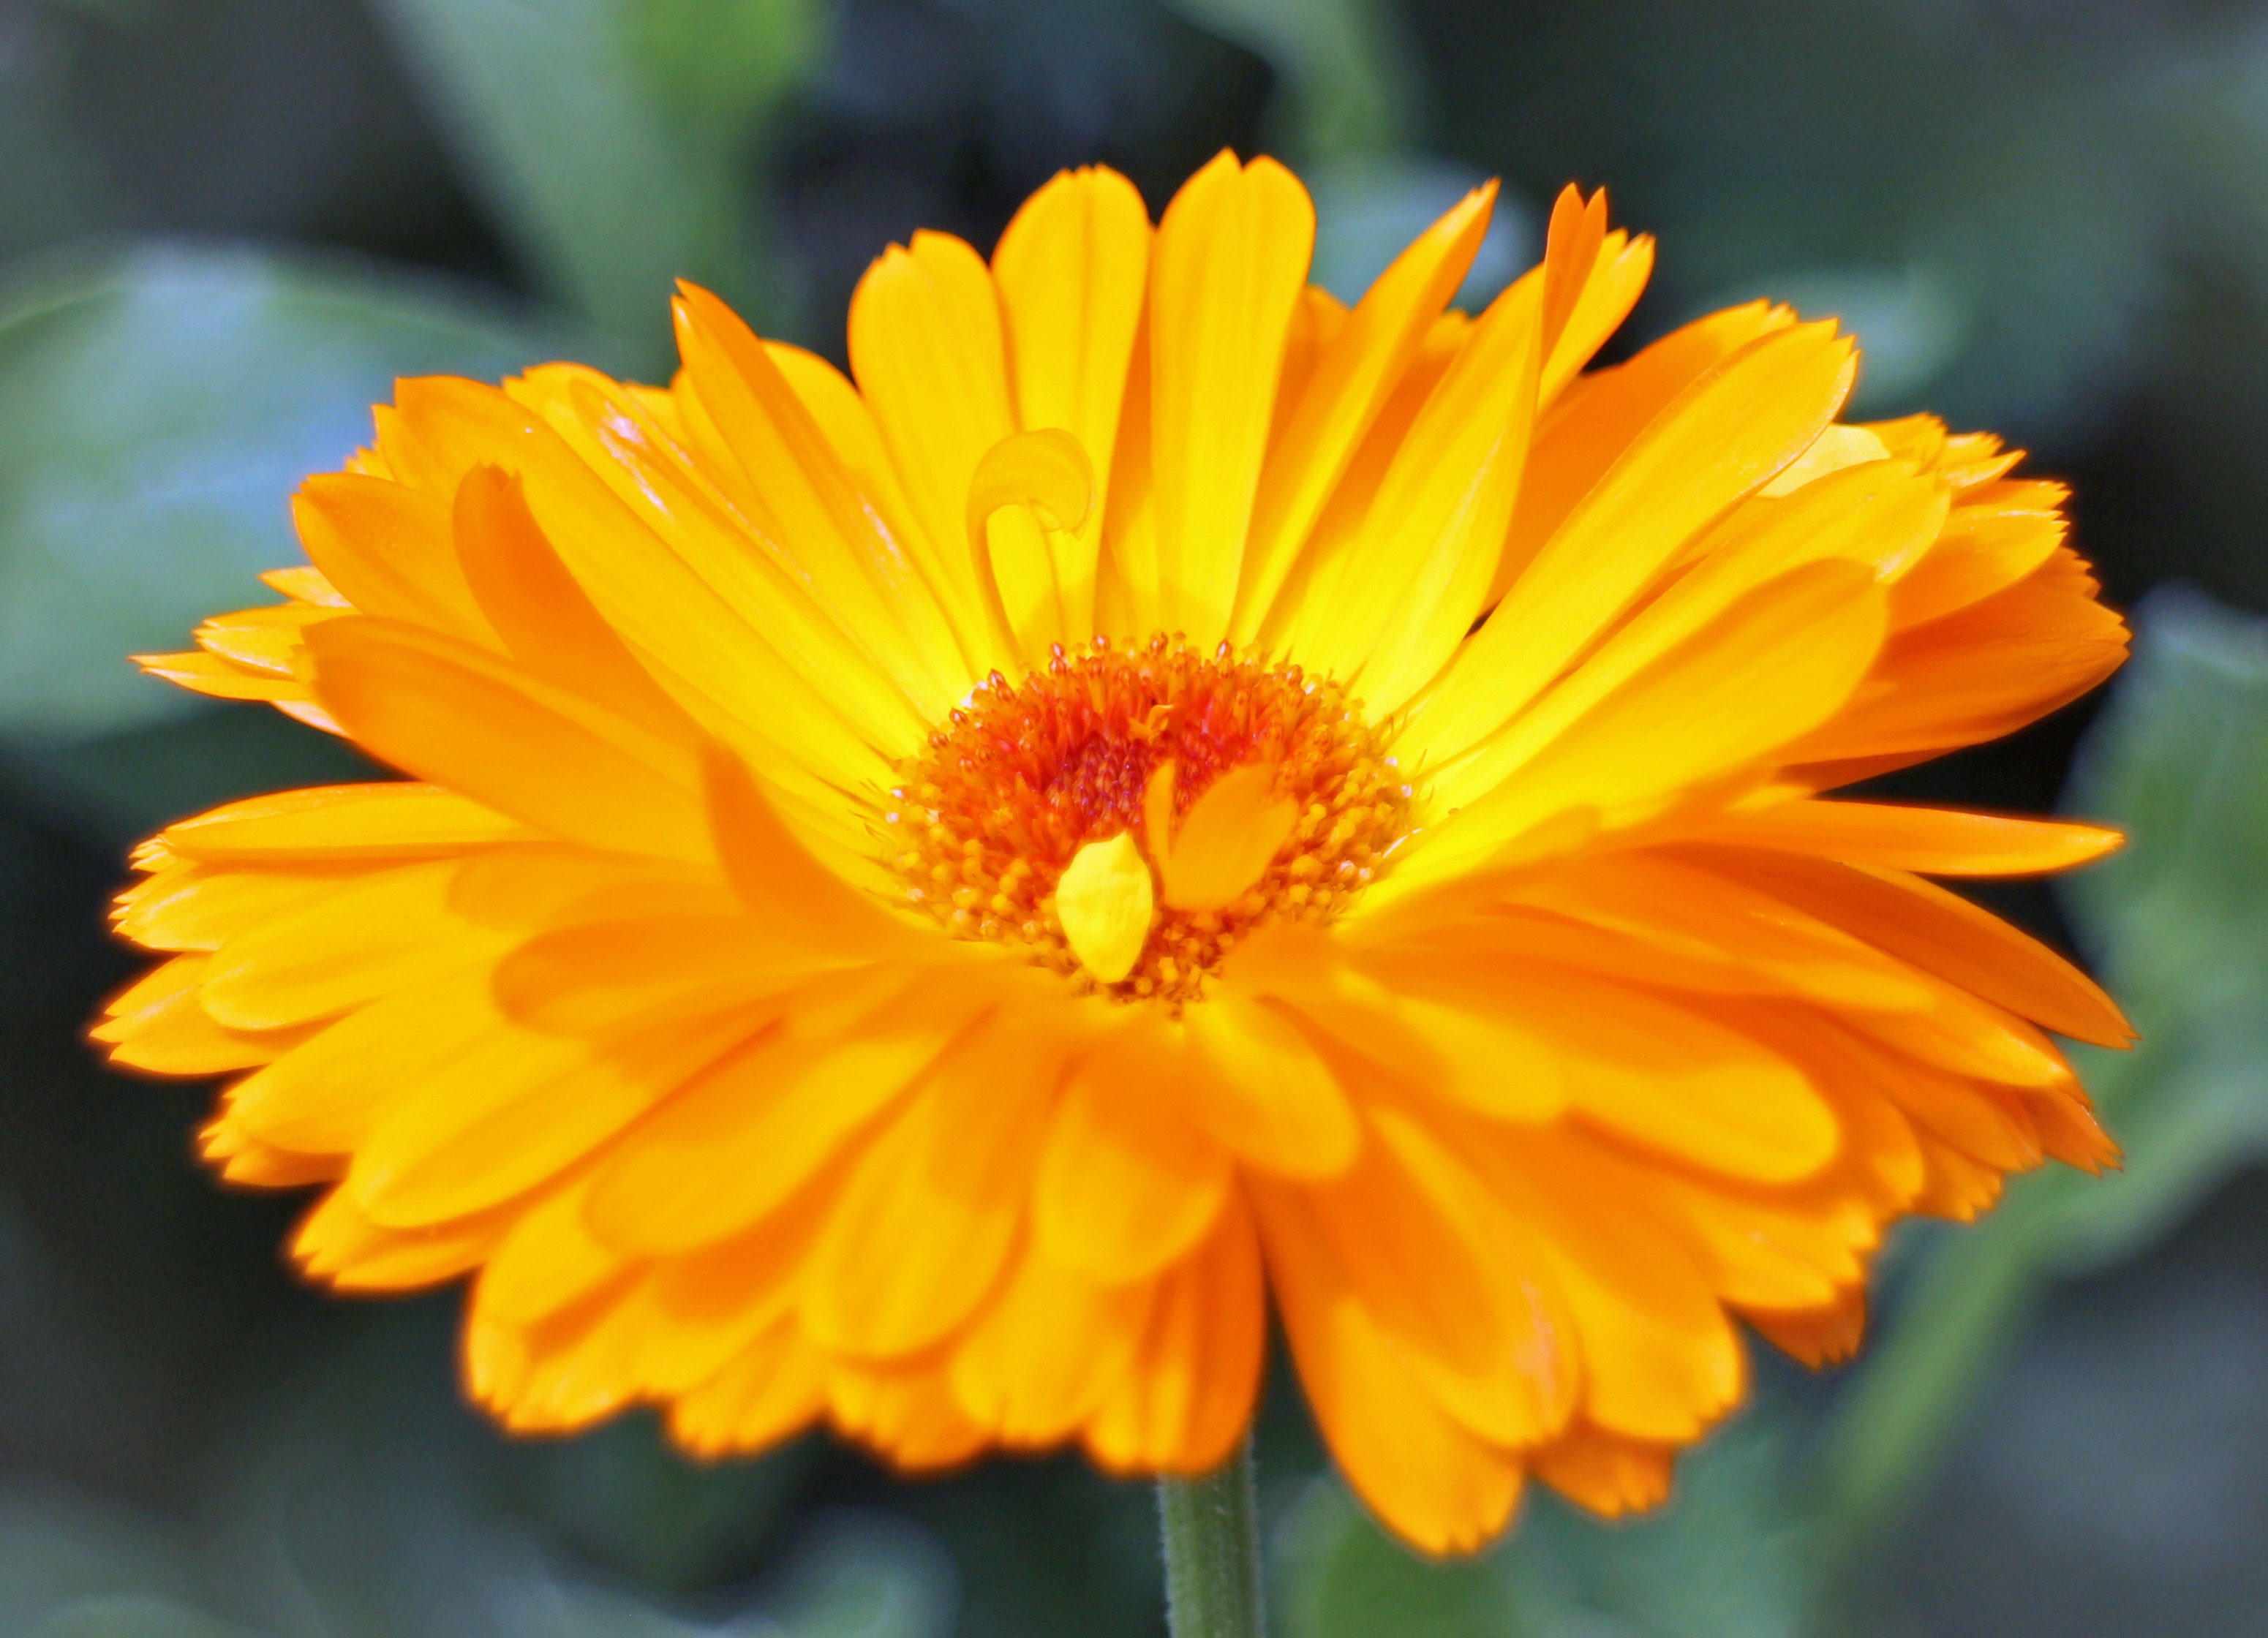
blossom, plant, flower, petal, bloom, orange, herb, yellow, close, flora, wildflower, gardening, petals, nectar, marigold, composites, medicinal plant, macro photography, flowering plant, daisy family, calendula, summer flower, homeopathy, naturopathy, calendula officinalis, annual plant, land plant